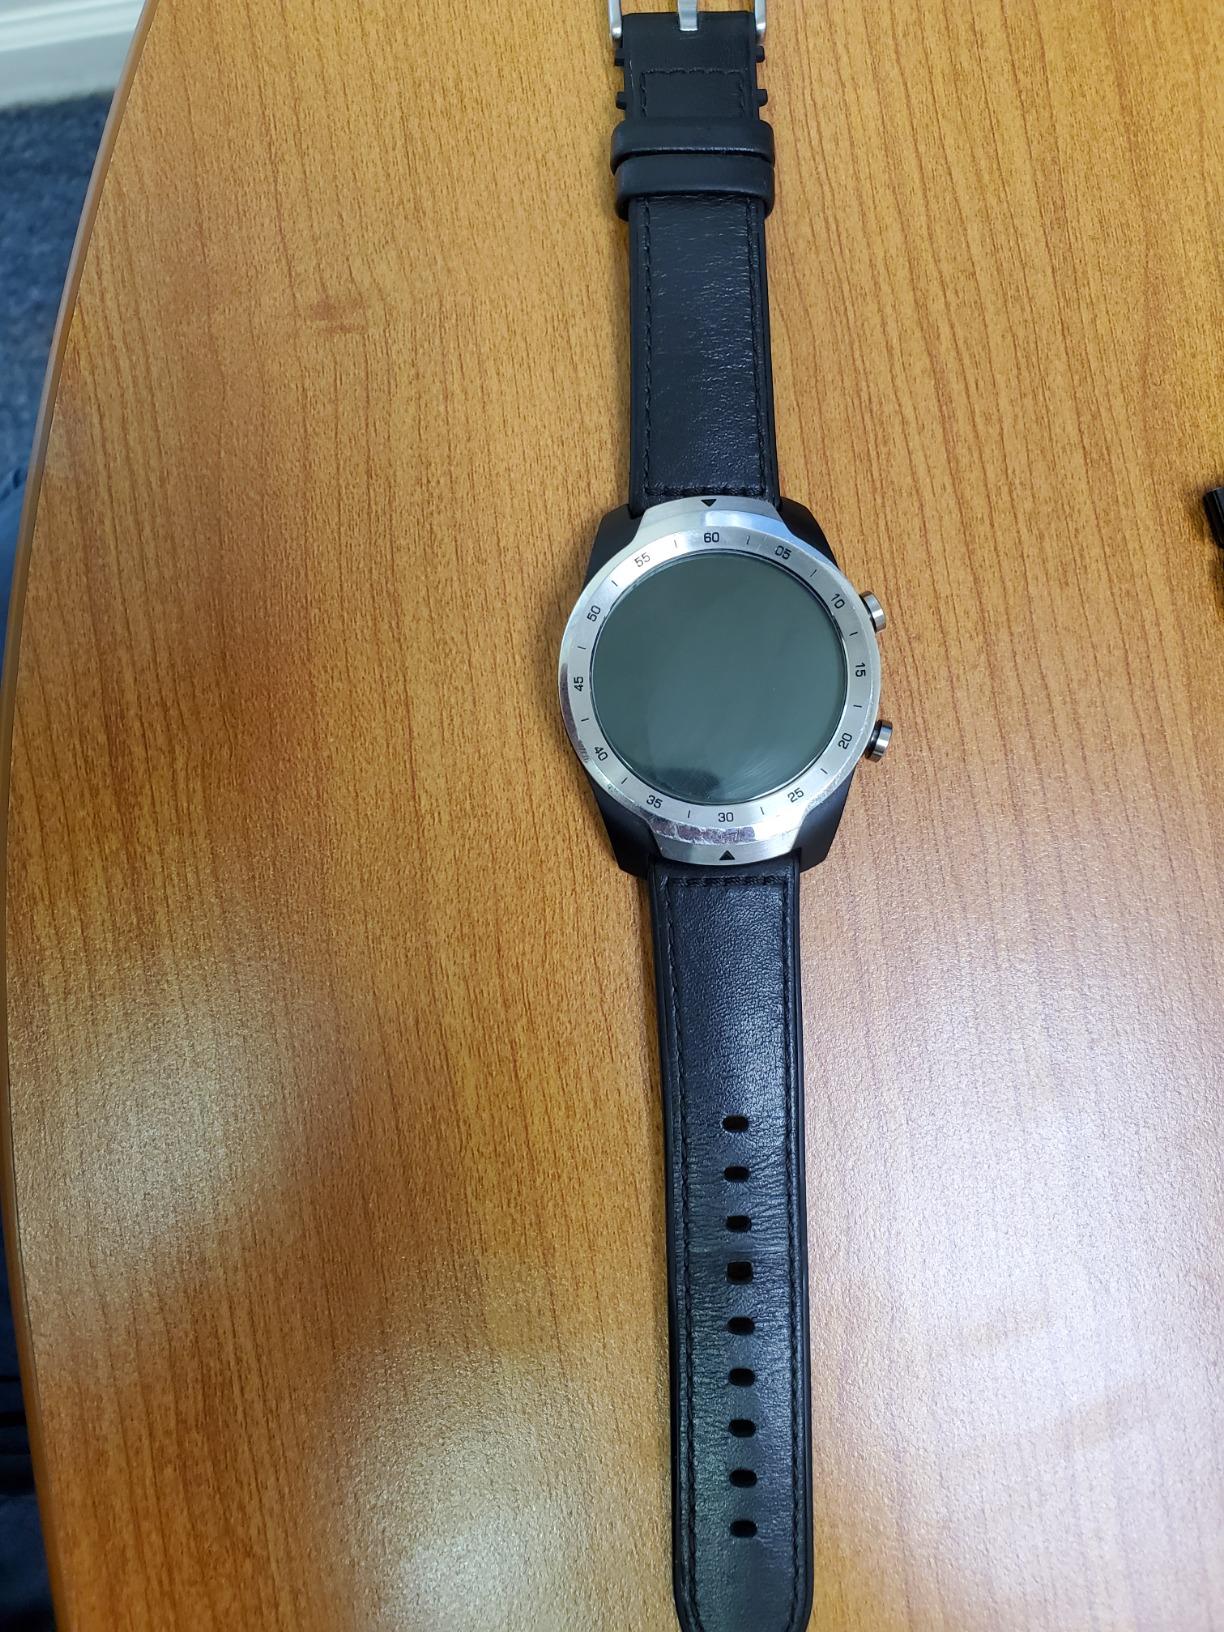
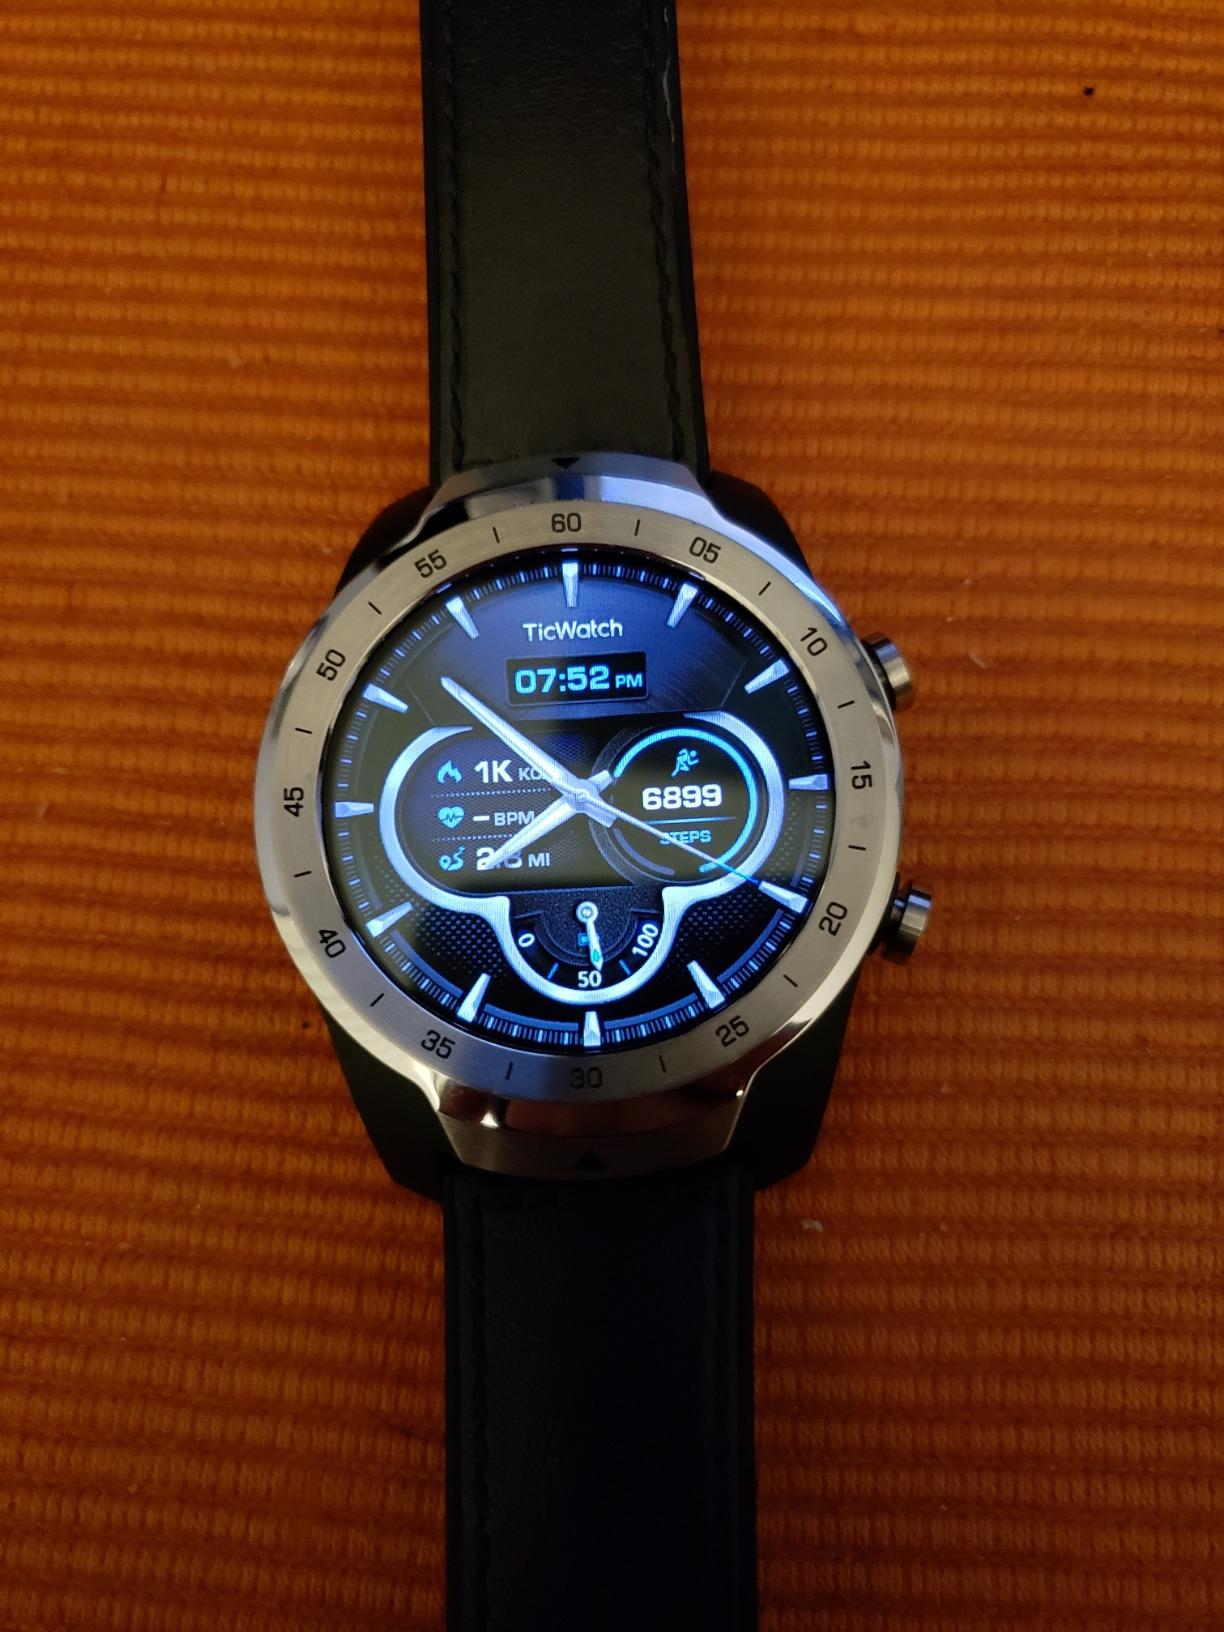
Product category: smartwatch
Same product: yes